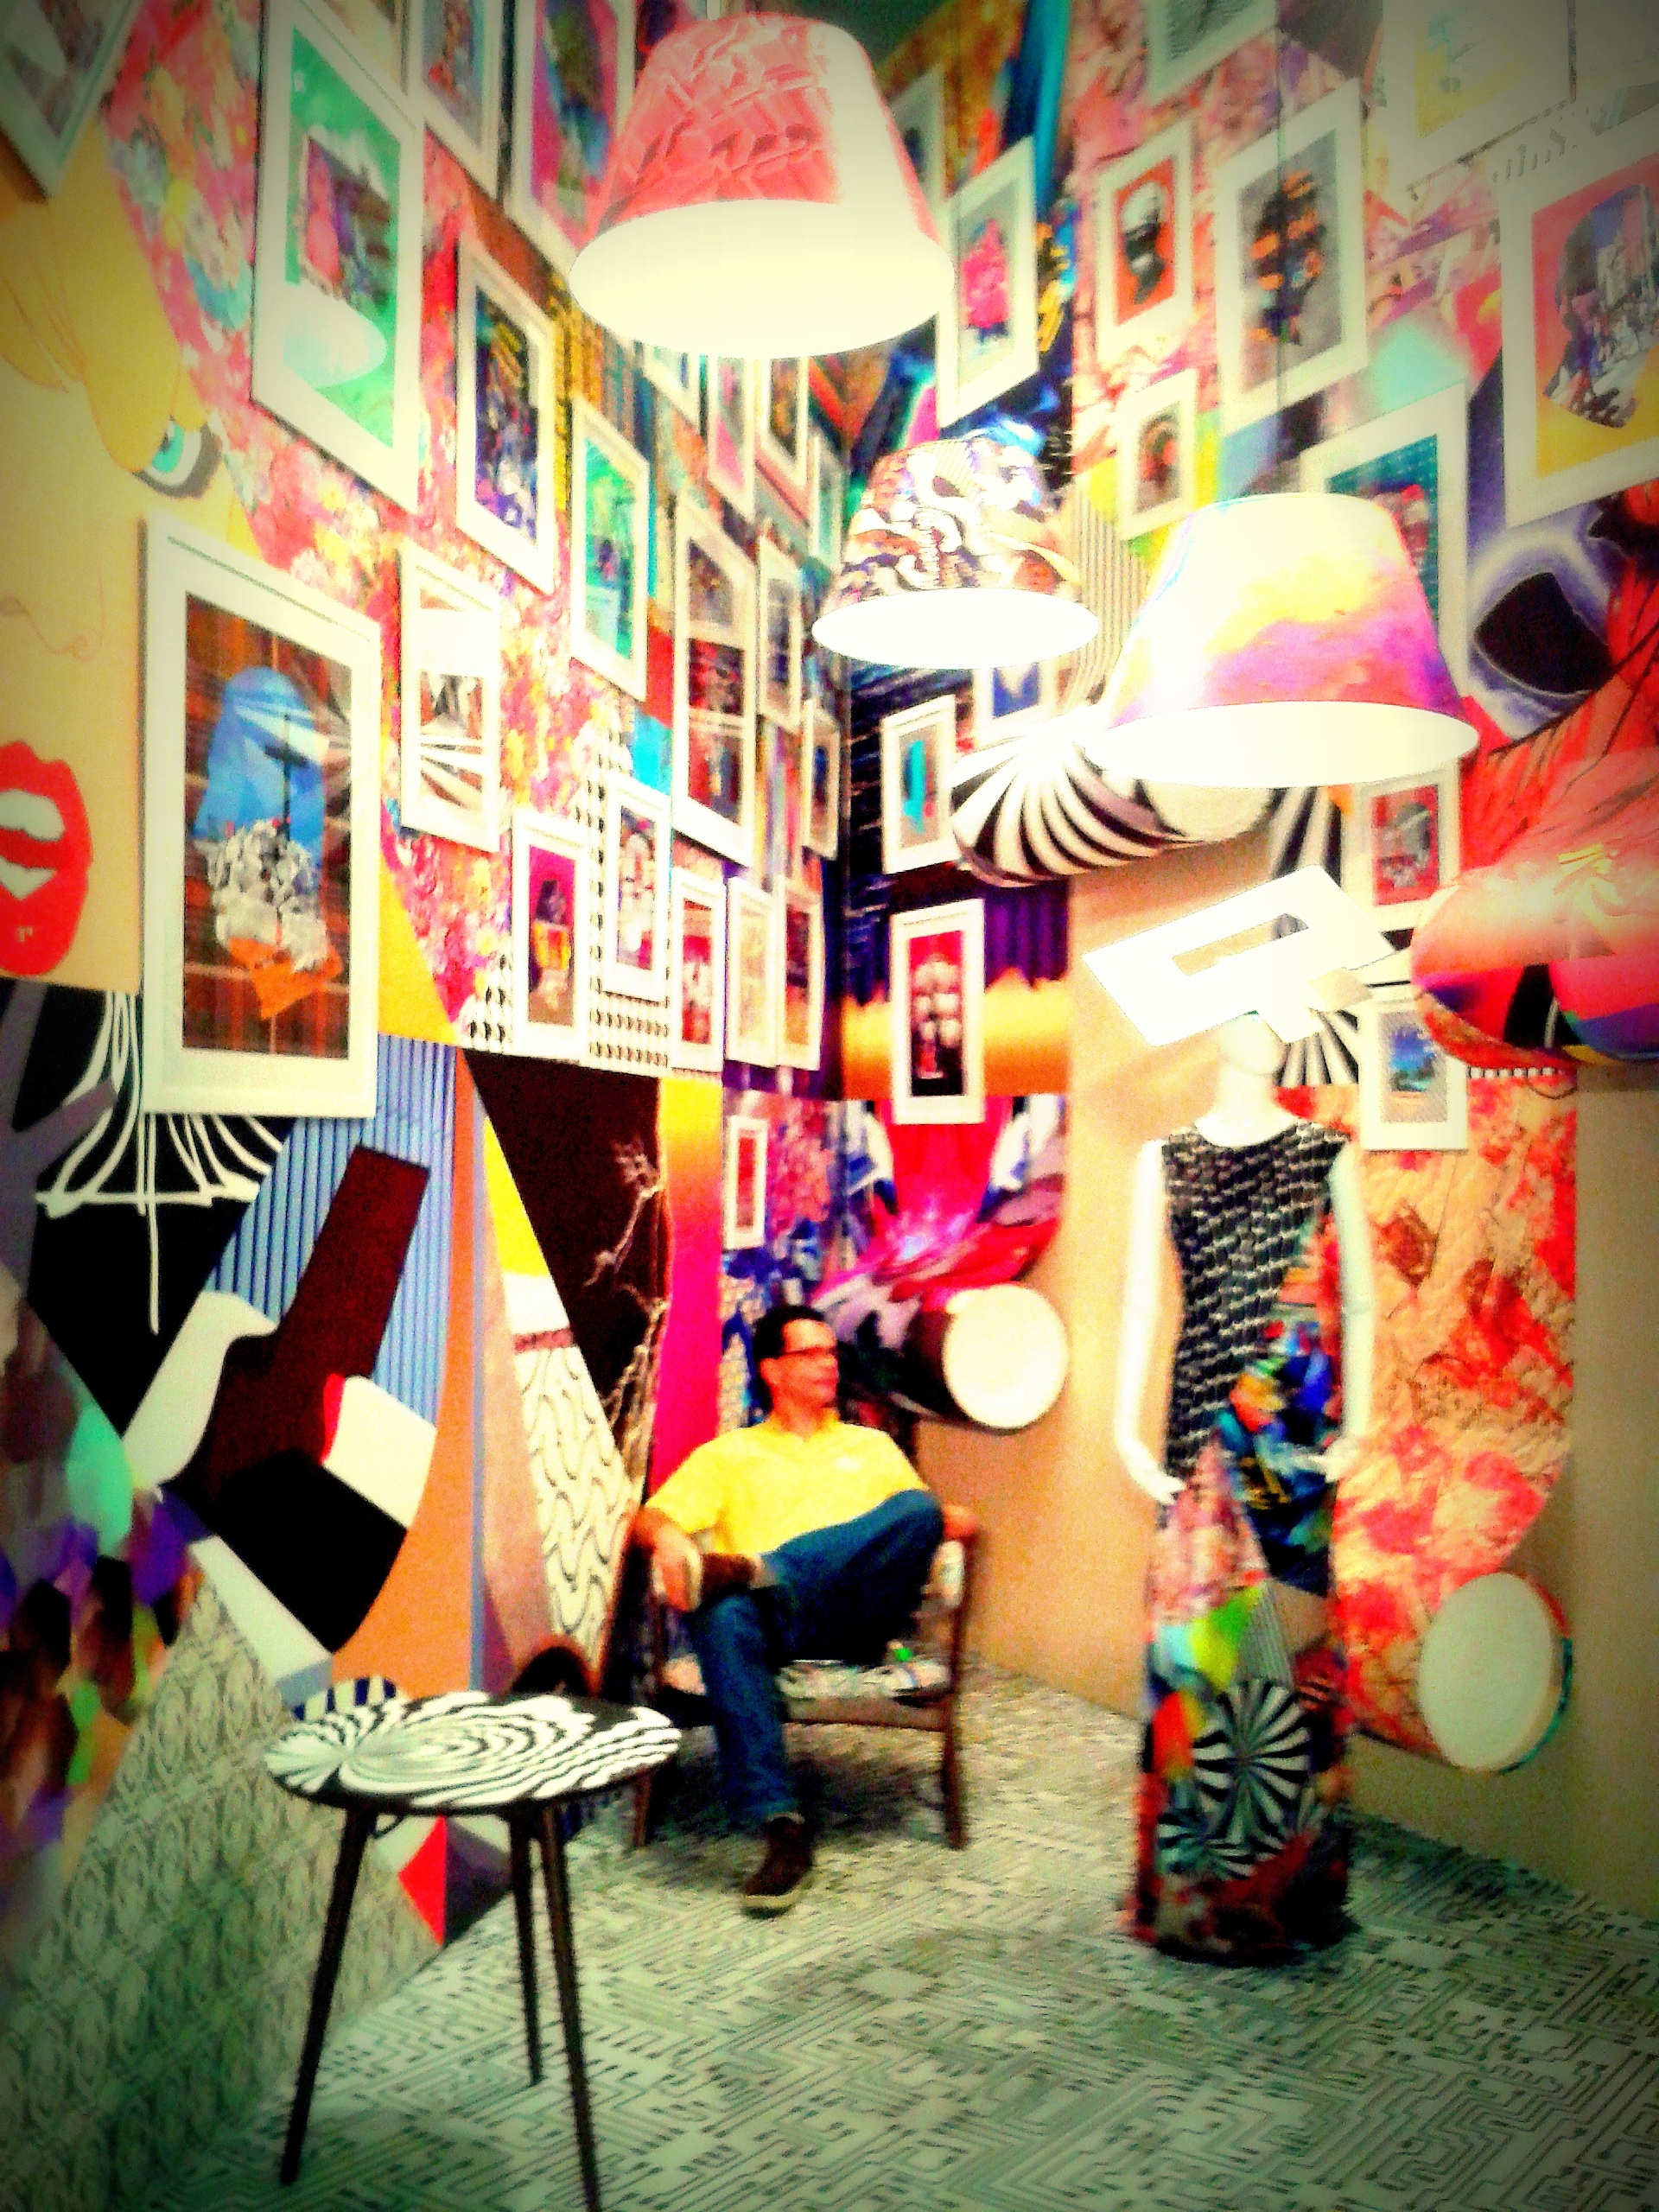
color, art